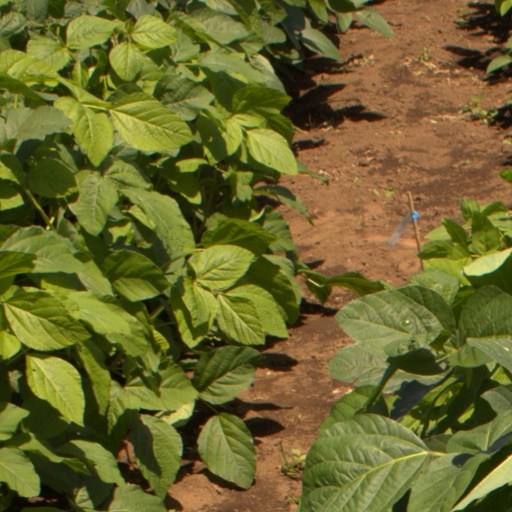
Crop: soybean